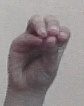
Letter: ha